Humanium Metal

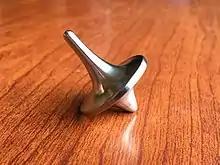
A ForeverSpin spinning top made of Humanium Metal

Humanium Metal is a brand of metal made by melting down illegal firearms seized in conflict zones. The creation and distribution of this metal is done through a marketing campaign called "The Humanium Metal Initiative", started in 2016 by Swedish nonprofit organization IM Swedish Development Partner. The stated objective of the program is to draw attention to issues of gun violence and contribute toward the ending of illegal firearms trade. Humanium Metal is used for the creation of non-lethal commodities, such as wristwatches, buttons, and spinning tops, with proceeds returning to violence prevention efforts and support for gun-violence survivors in the areas from which the firearms were seized.